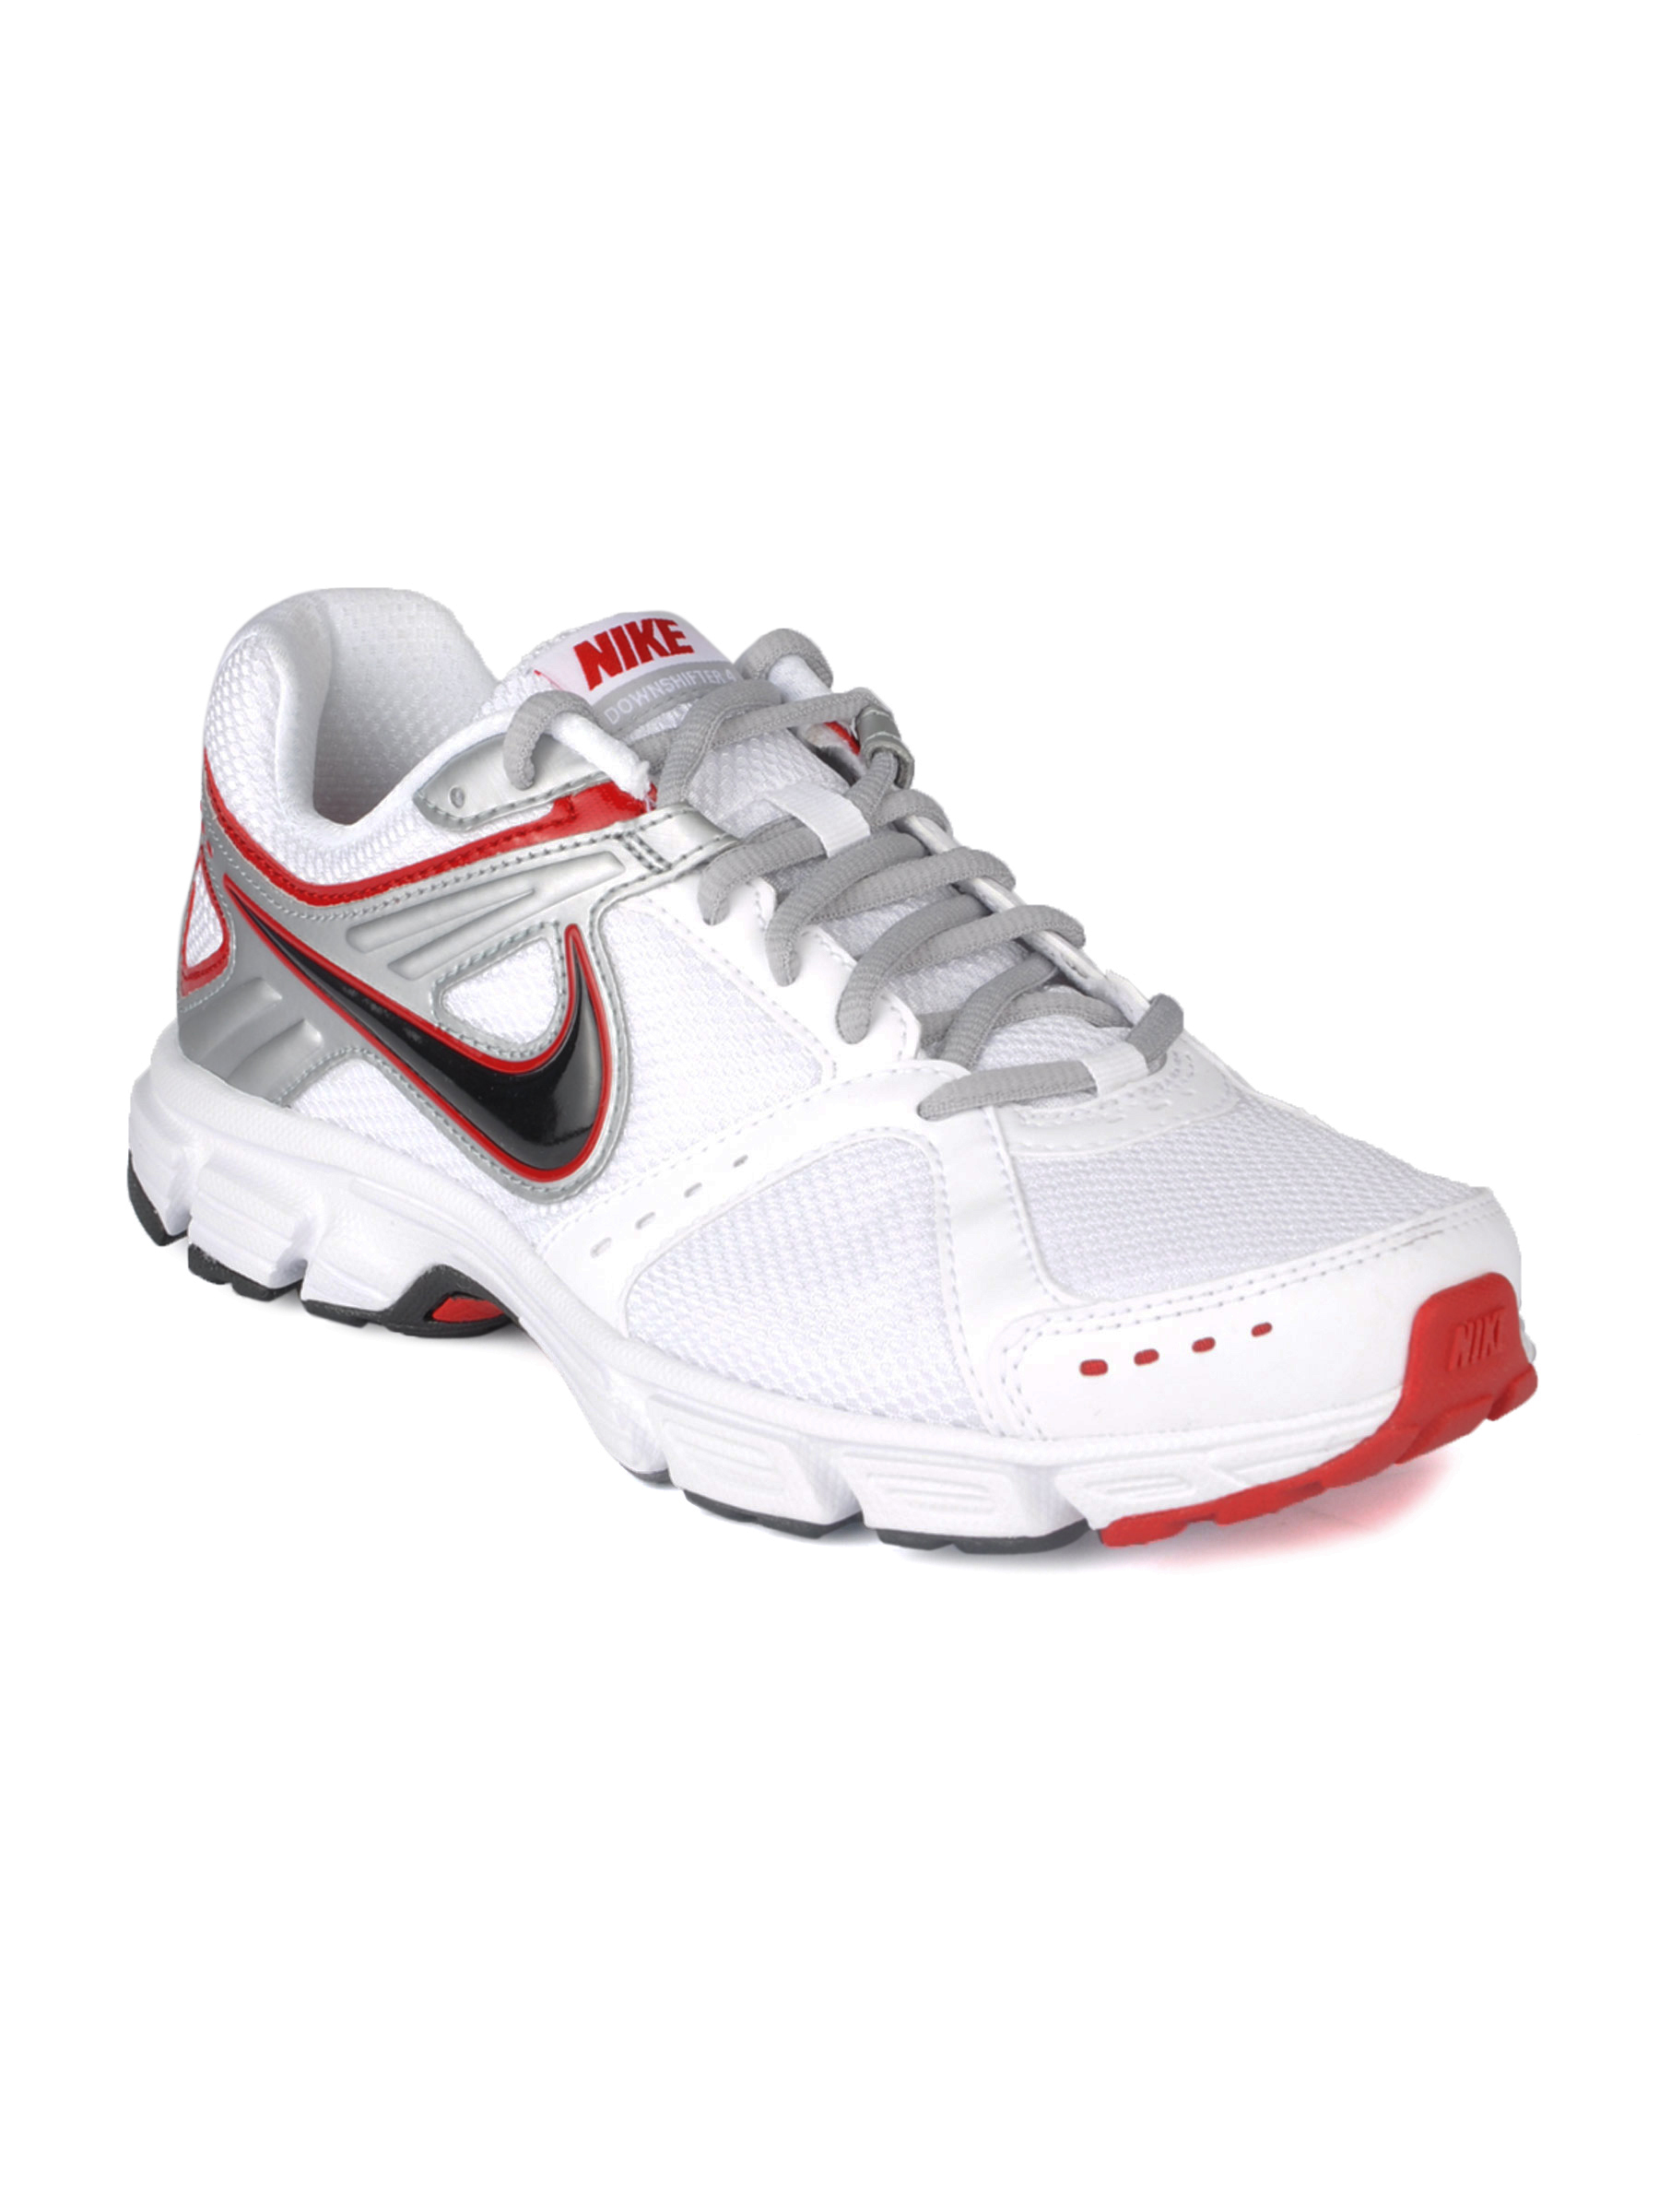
Nike Men Downshifter 4 MSL White Sports Shoes
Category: Footwear / Shoes / Sports Shoes
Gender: Men
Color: White
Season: Fall 2011
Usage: Sports